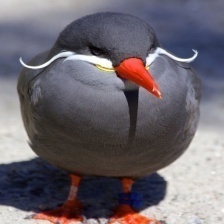
Species: INCA TERN
Scientific name: LAROSTERNA INCA